Arras

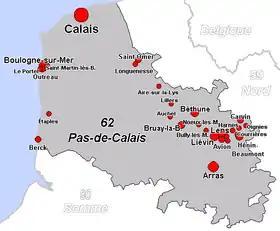
Communes with more than 10,000 inhabitants in the Pas-de-Calais department

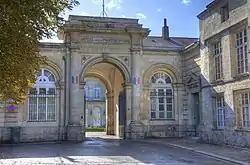
The Arras Prefecture

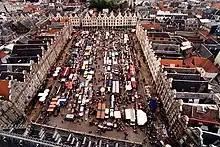
View from the Belfry over the market "Place des Héros"

Arras is located in northern France in the Hauts-de-France region. Hauts-de-France is divided into five departments: Nord, Pas-de-Calais, Somme, Oise, and Aisne. Arras is in the south-east part of the Pas-de-Calais department and forms the Arras district ("arrondissement d'Arras") in the Artois, a former province of northern France.